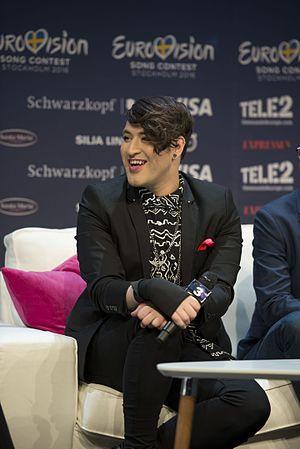
Hovi Star, nom de scène de Hovav Sekoletz, né le 19 novembre 1986, est un chanteur israélien ancien candidat de HaKoKhav HaBa.